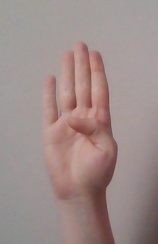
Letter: kaaf